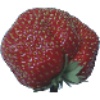
Label: Strawberry Wedge 1